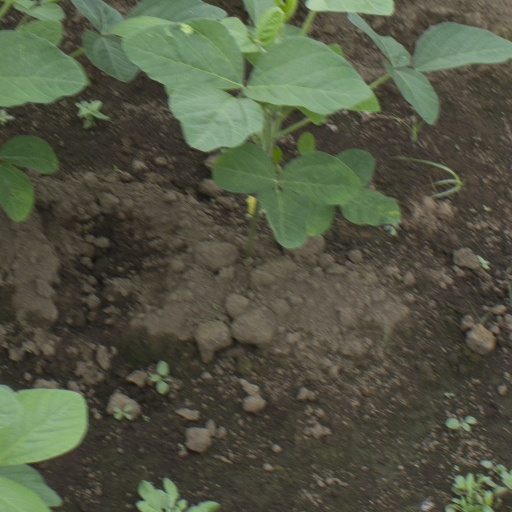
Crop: soybean